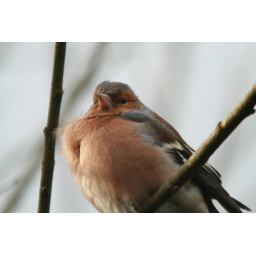
sitting in tree